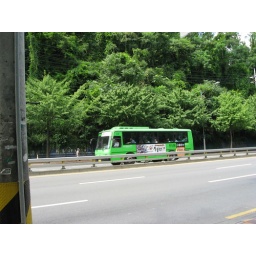
Road near campus, and green neighbourhood bus